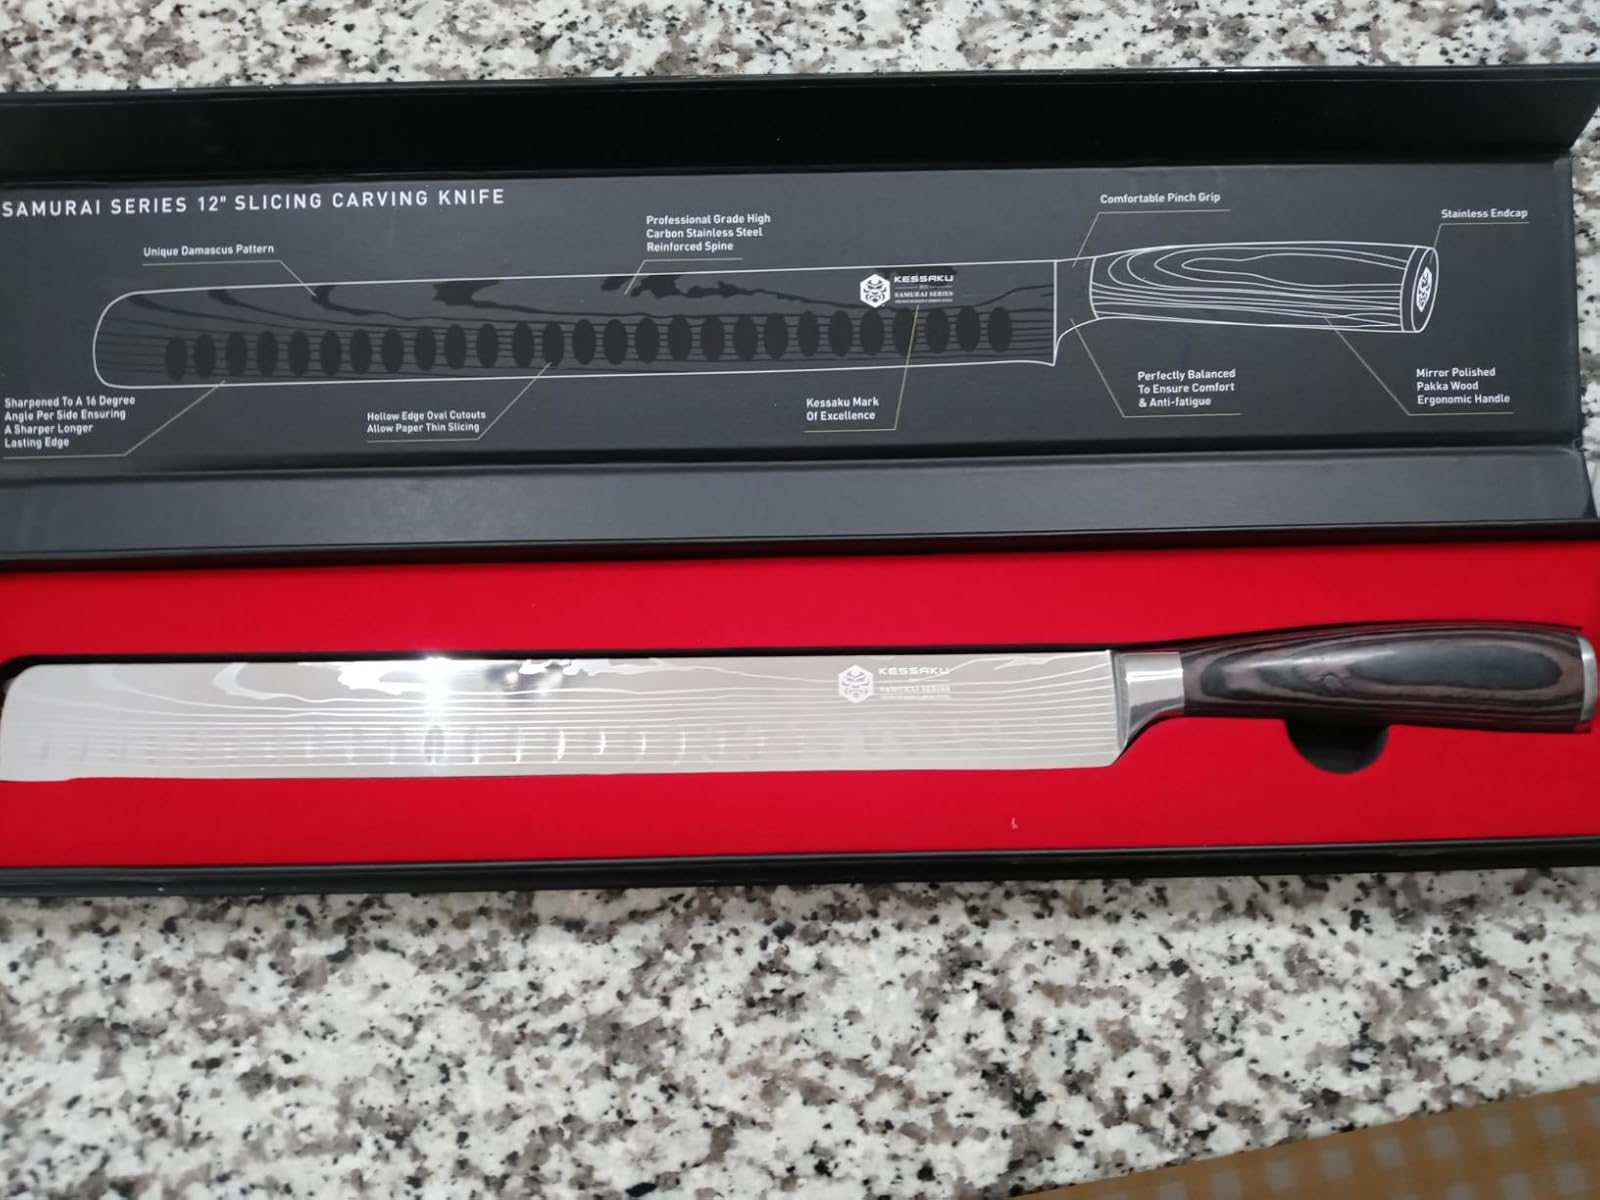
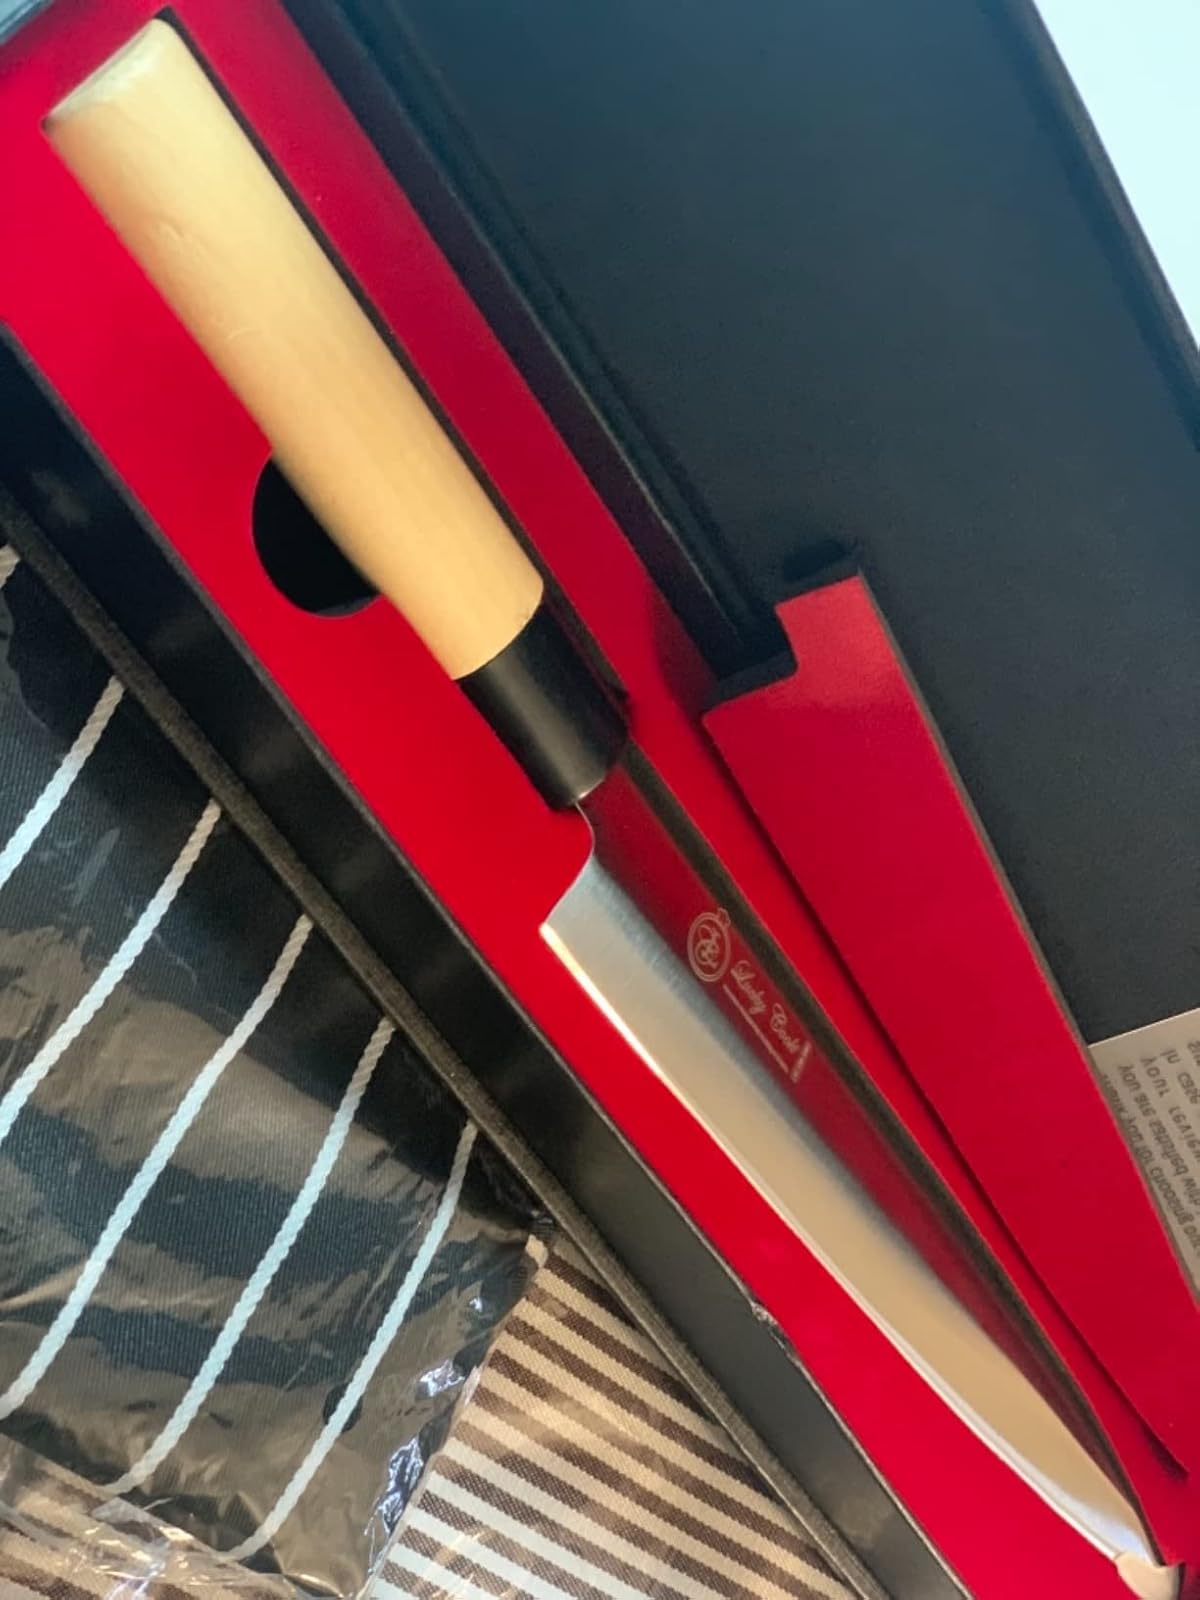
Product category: items_knife
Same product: no